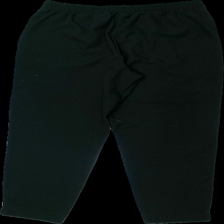
View: back
Type: Trousers
Category: Ladies
Brand: Lager 157
Colors: Black
Material: 100% polyester
Cut: Regular
Size: S
Season: All
Damage location: top center
Price range: <50
Recommended usage: Export
Description: svarta kostymbyxor, noppriga